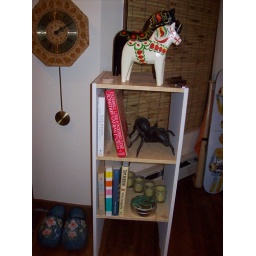
the shelf by the door